Marzocchi

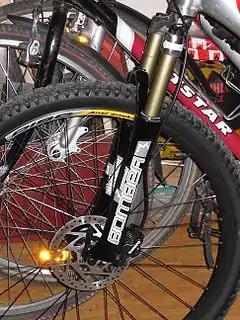
Marzocchi Bomber MX Comp mountain bike fork.

Marzocchi is an Italian manufacturer founded in 1949 by brothers Stefano and Guglielmo Marzocchi. The company profile doesn't include hydraulic industrial pumps anymore but only suspension components for motorcycles and bicycles. The Marzocchi Pompe is still in the hands of the Marzocchi Family and produces gear pumps and motors in Bologna.